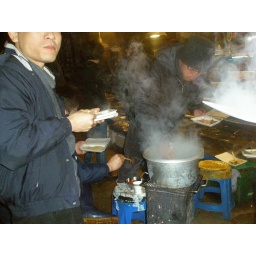
people eating in the fish market...